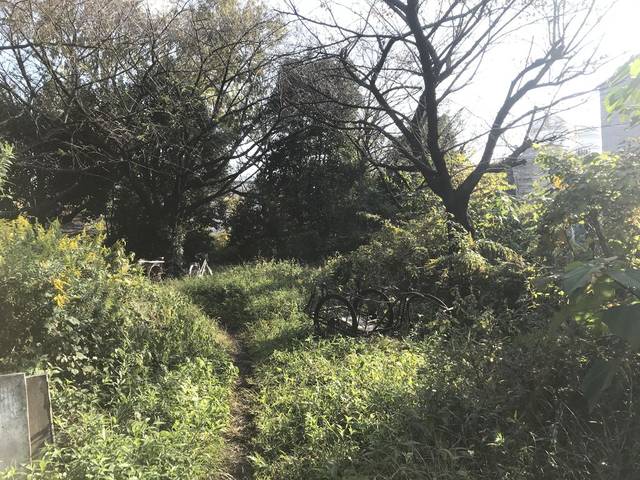
Region: Japan
Coordinates: 35.537, 139.752